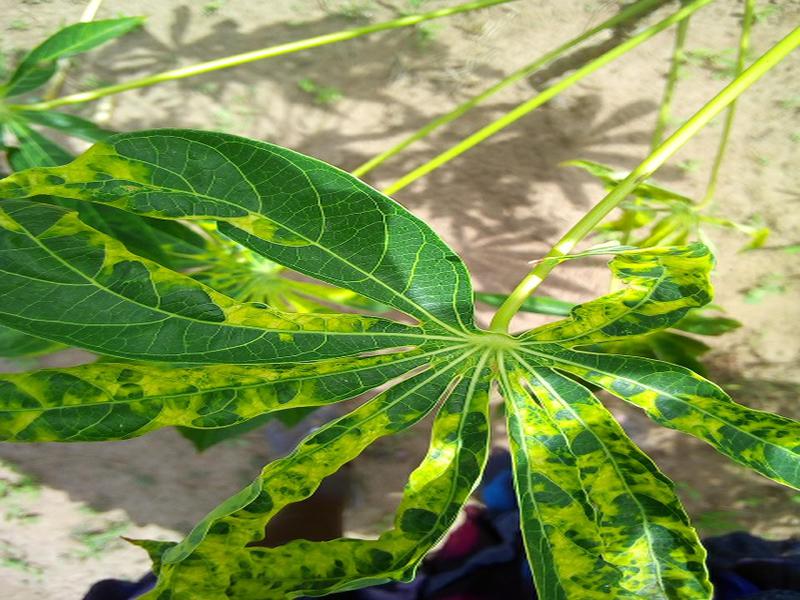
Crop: cassava
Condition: mosaic_disease